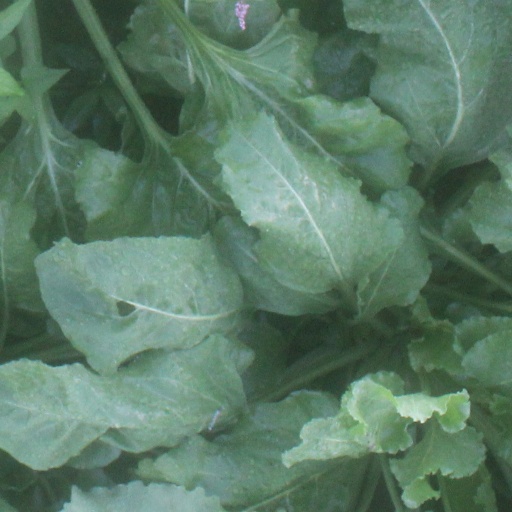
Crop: sugar beet